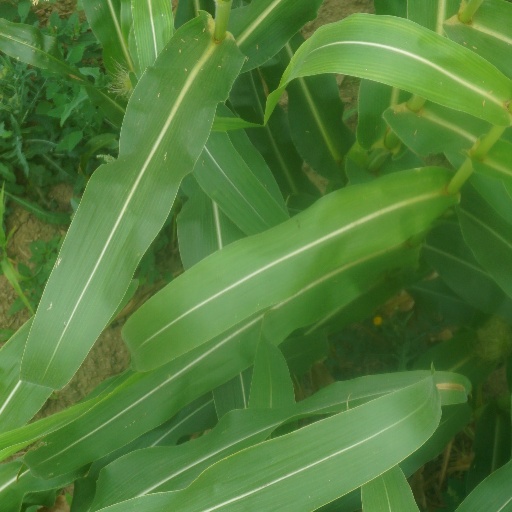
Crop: maize; corn